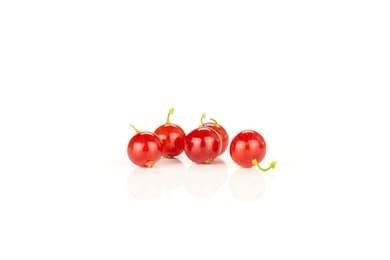
Label: redcurrant